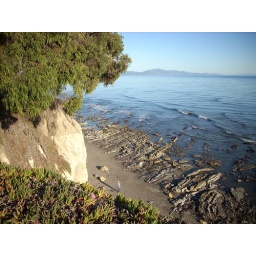
This park is across the street from Carla's house in Santa Barbara